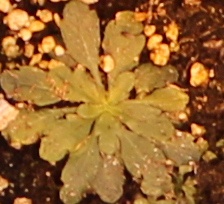
Label: Horseweed